Bluebell Railway

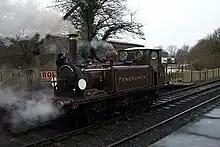
Bluebell Railway A1 "Fenchurch" taking on water at Sheffield Park Station.

As B.R. still ran an electrified line from Horsted Keynes to Ardingly, the society leased a stretch of track from BR just south of this. In 1960, the interim line was opened, running from Sheffield Park to Bluebell Halt, south of Horsted Keynes. In 1962, the society extended services to Horsted Keynes. Also in 1962, a halt was opened at Holywell (Waterworks). However, this was closed the following year. B.R. withdrew passenger services from Horsted Keynes to Haywards Heath in 1963; and with complete closure of the line north of Horsted Keynes, the Bluebell Line was severed from the British Rail system.